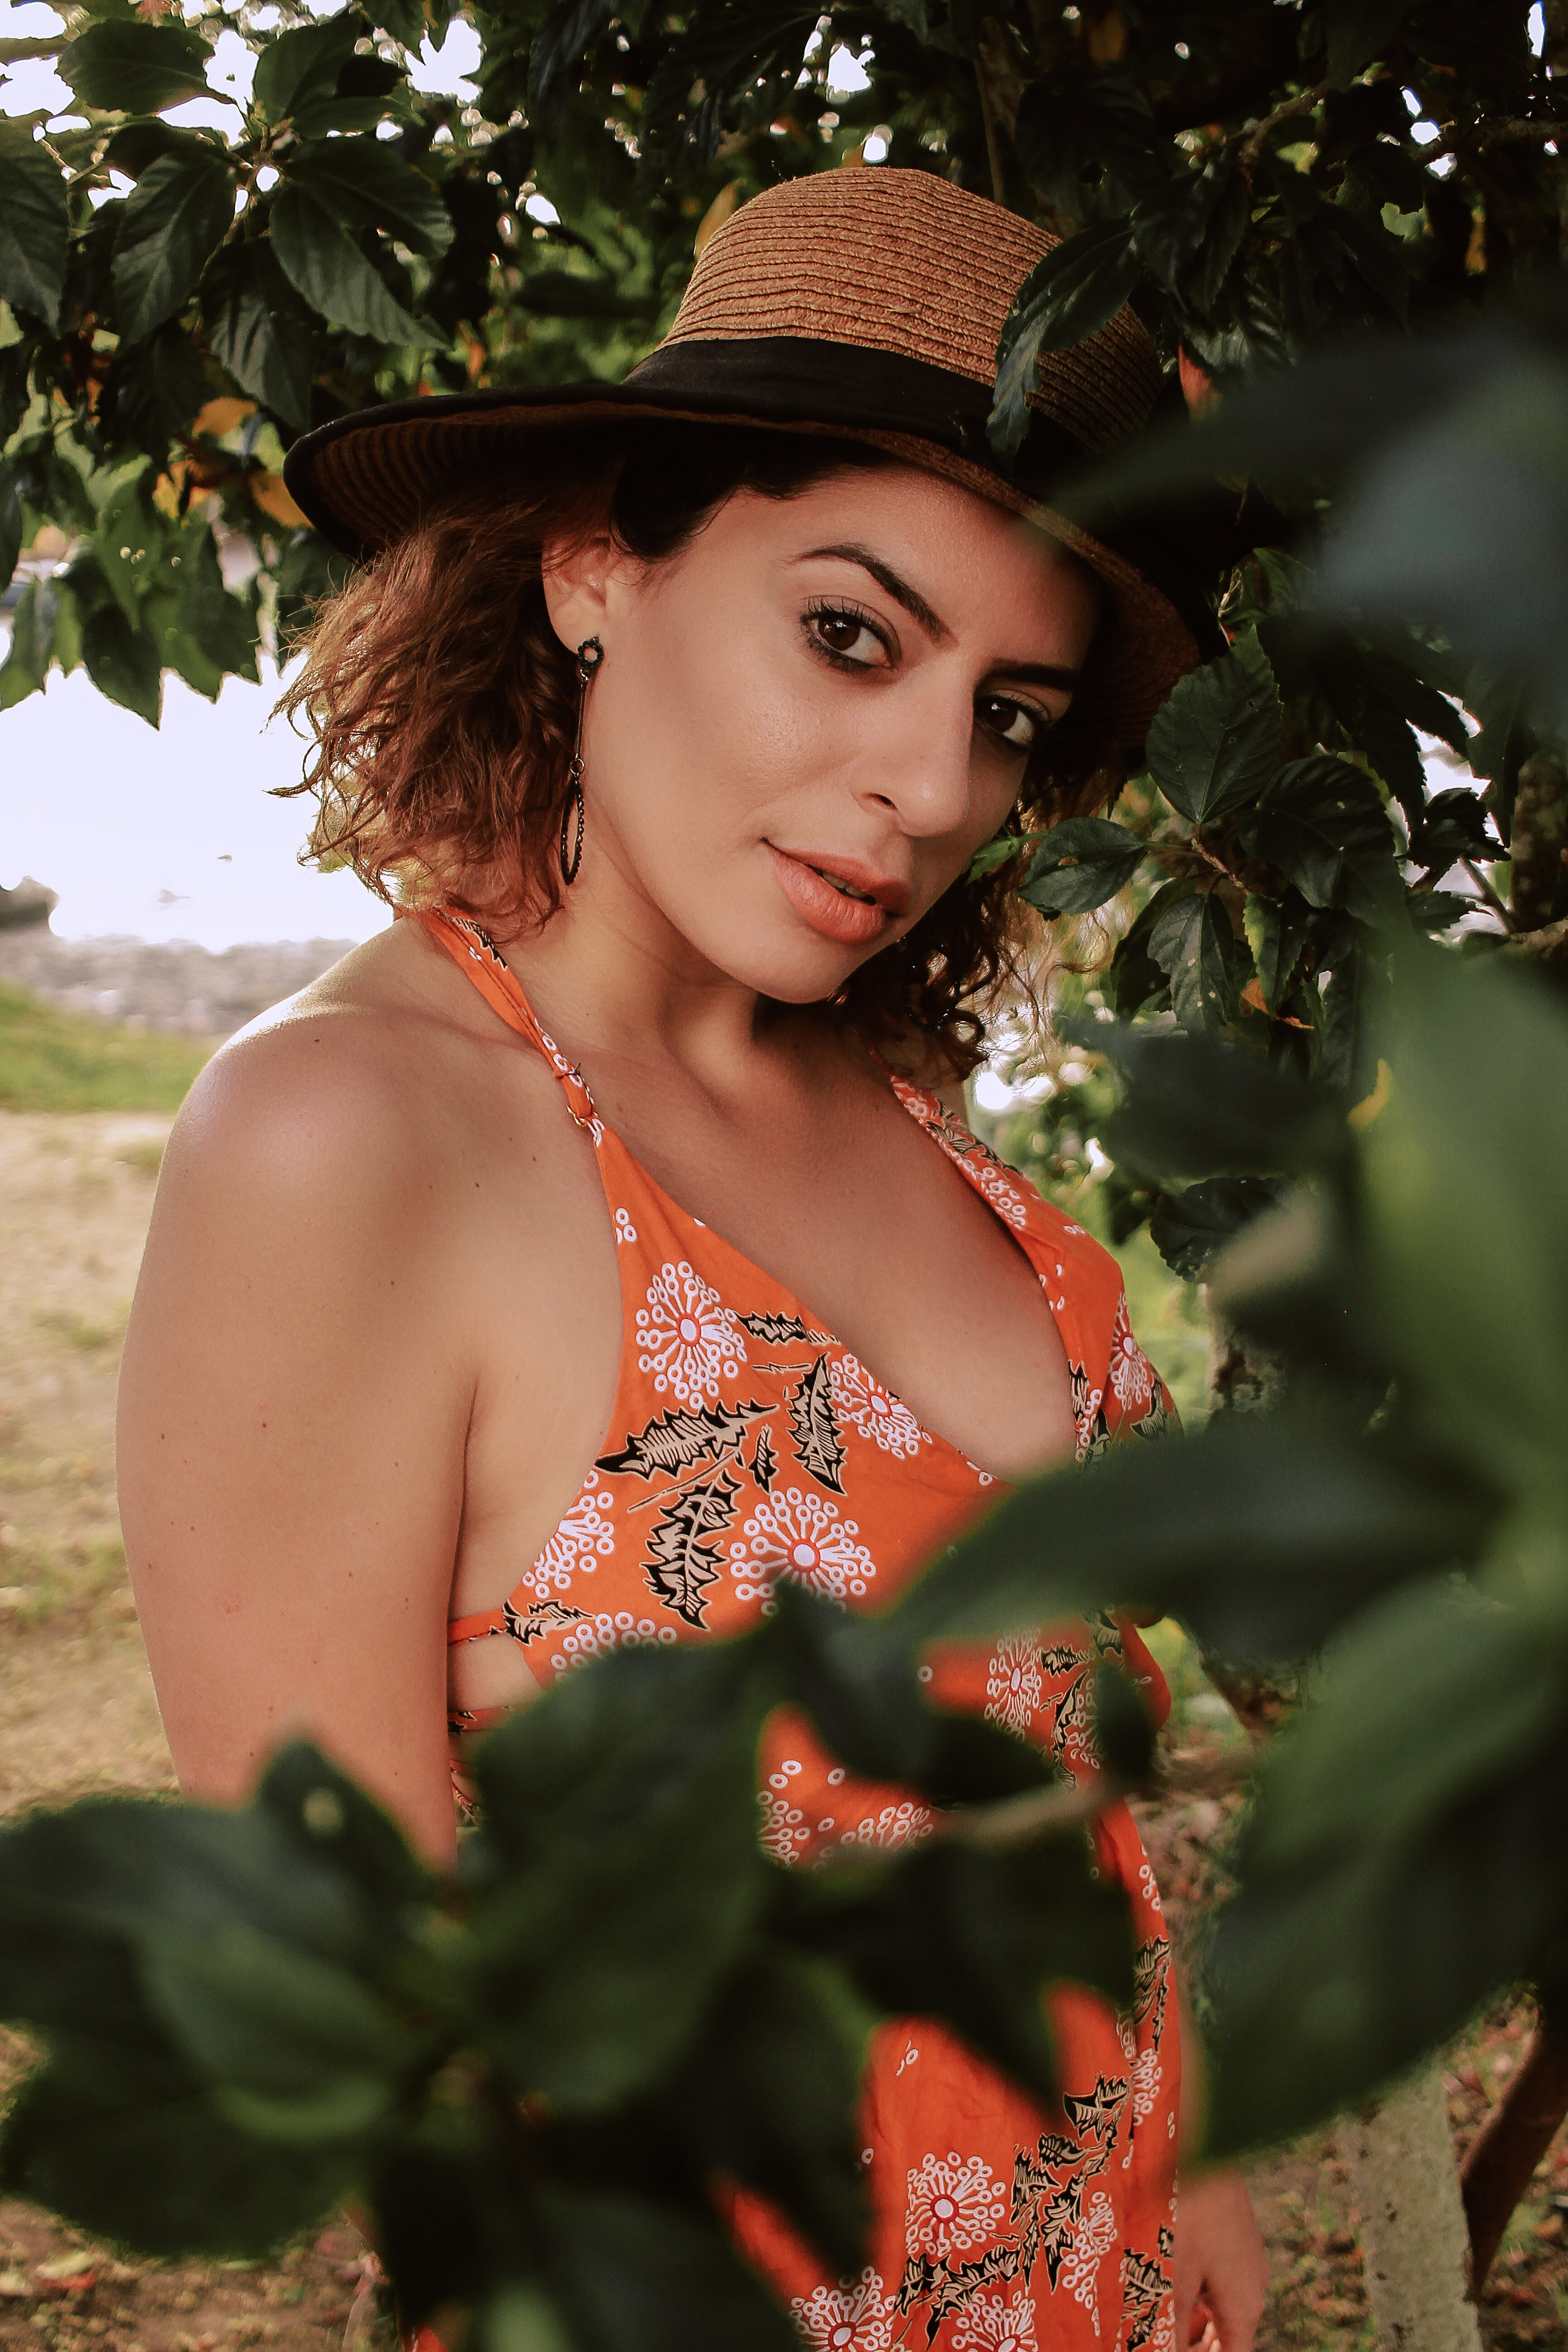
beauty, skin, photo shoot, model, botany, tree, photography, leaf, eye, plant, long hair, dress, muscle, black hair, headgear, abdomen, brown hair, flower, fawn, tropics, trunk